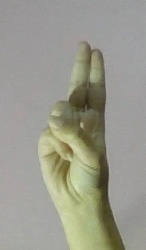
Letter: taa